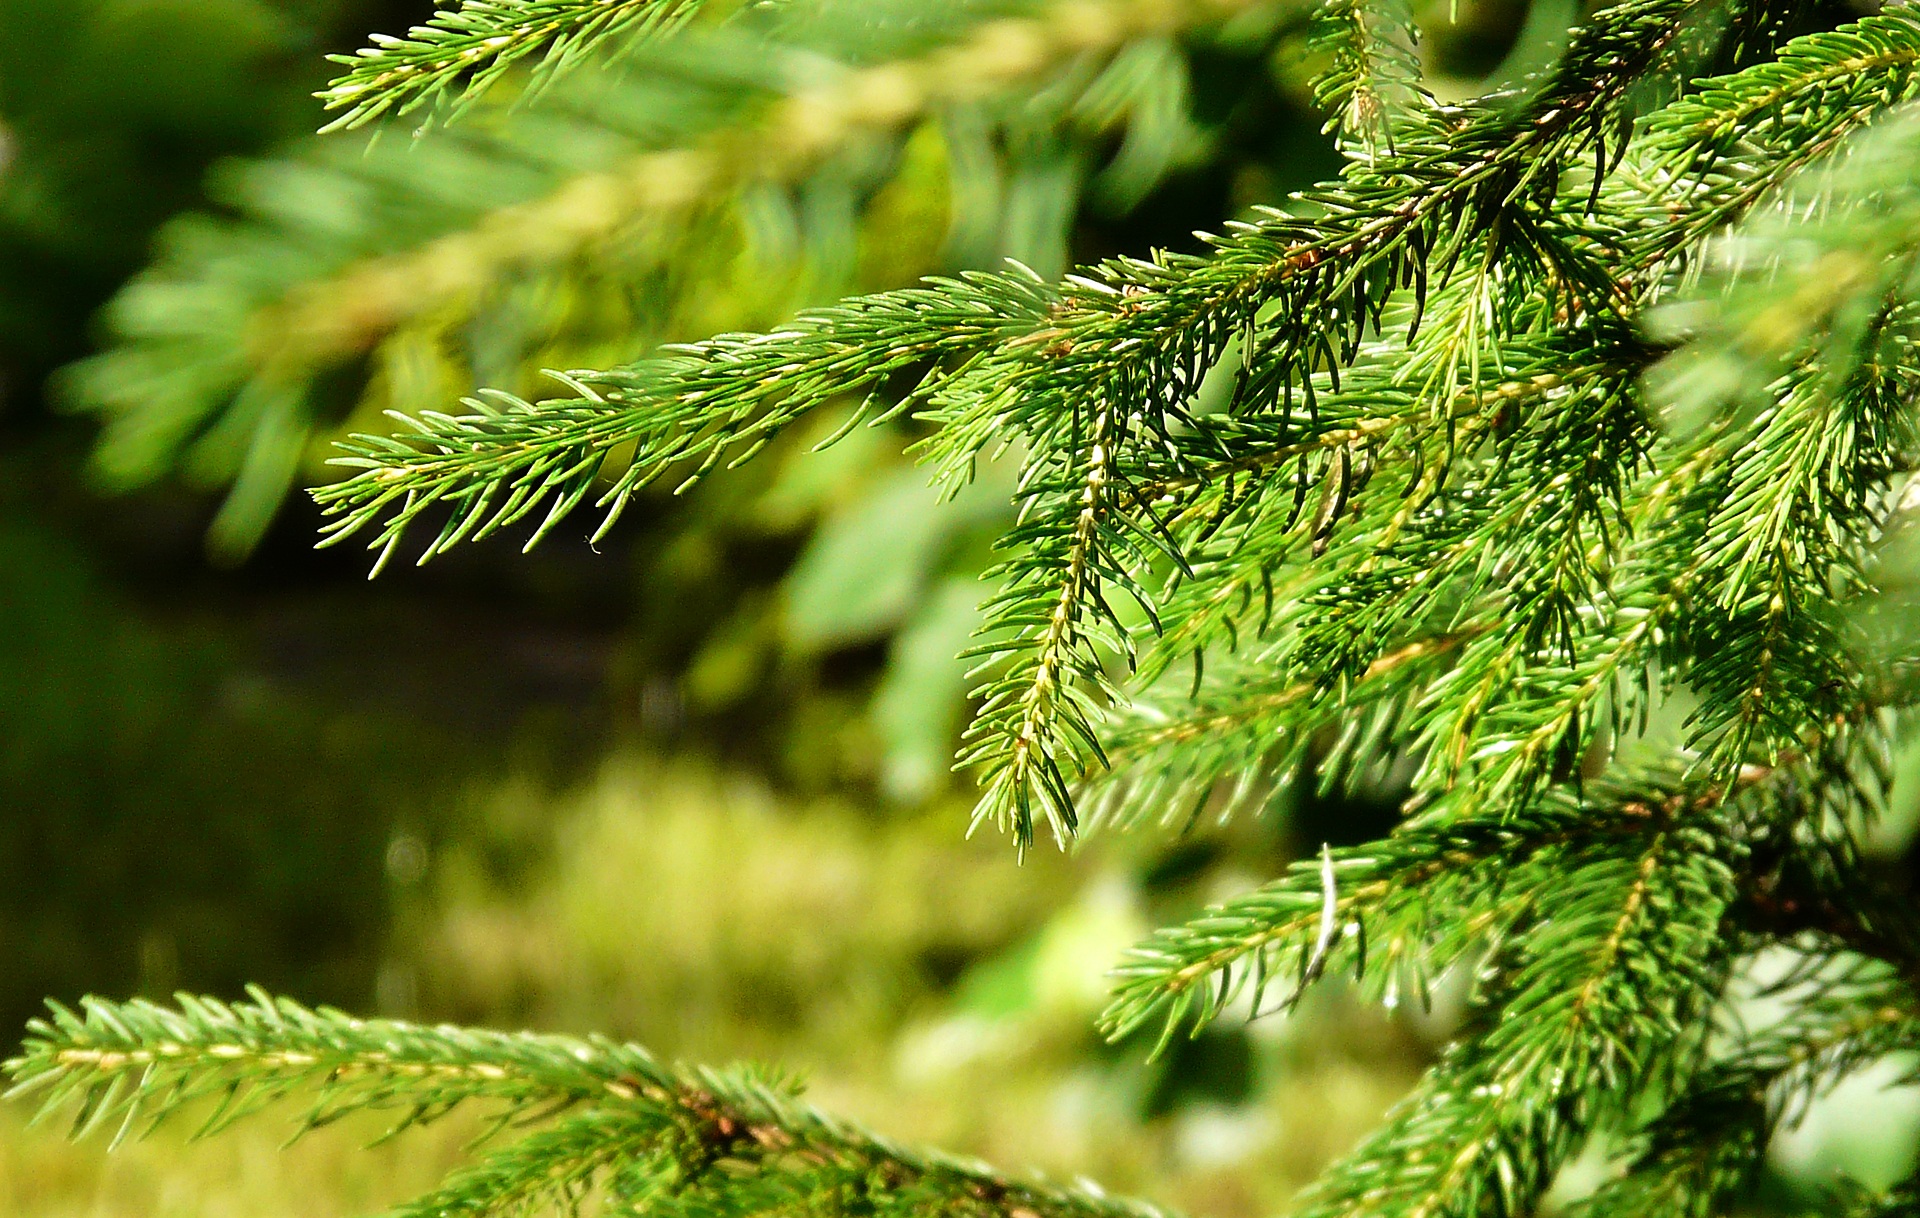
tree, nature, forest, branch, needle, plant, leaf, summer, green, evergreen, botany, garden, fir, conifer, relaxation, spruce, needles, the sun, larch, ecosystem, pine family, woody plant, temperate coniferous forest, land plant